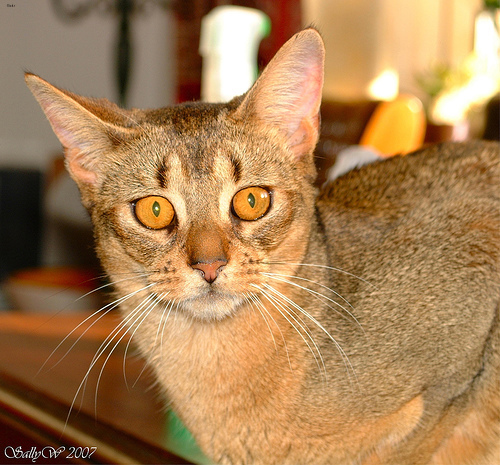
Animal: cat
Breed: abyssinian